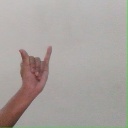
अक्षर: य